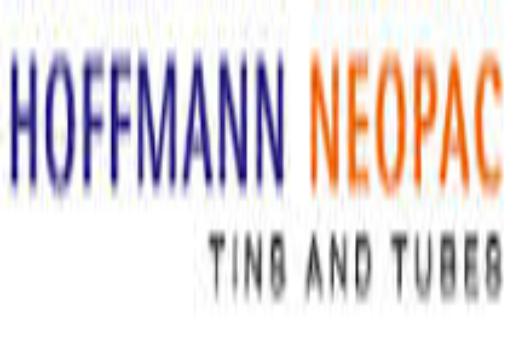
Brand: Hoffmann
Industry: Electronic